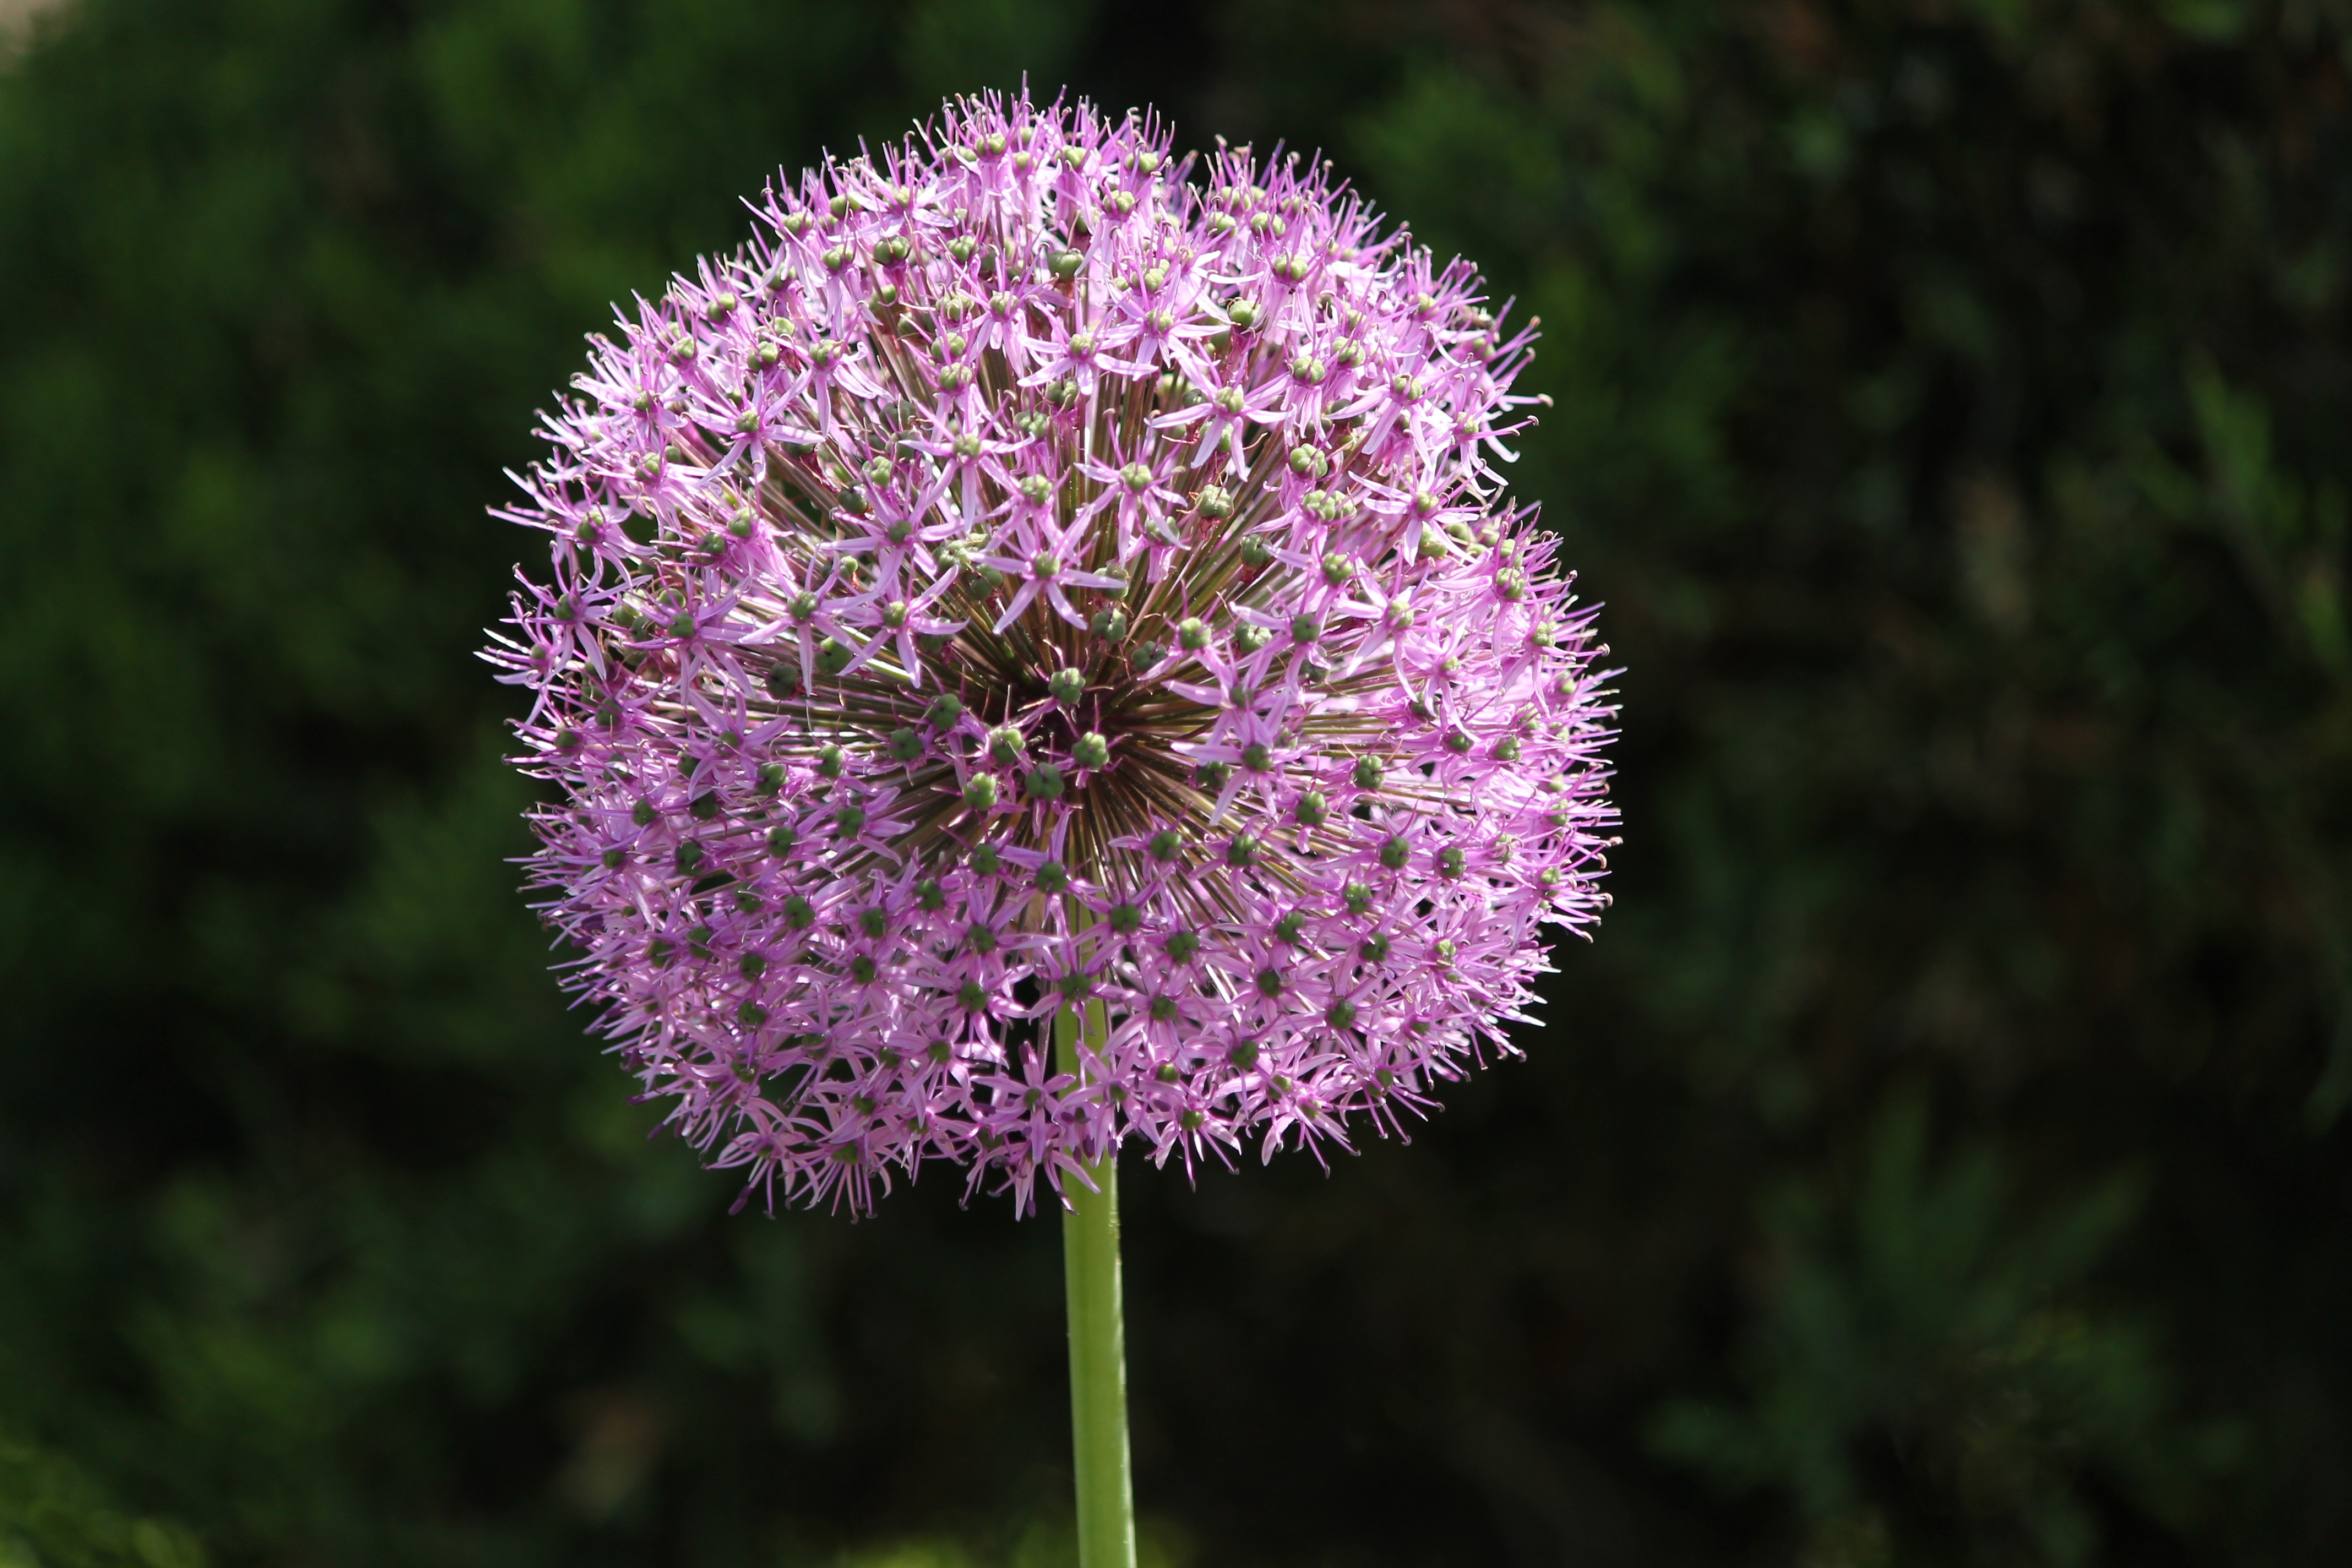
plant, meadow, flower, produce, botany, flora, wildflower, macro photography, flowering plant, daisy family, annual plant, land plant, onion genus